92nd (Gordon Highlanders) Regiment of Foot

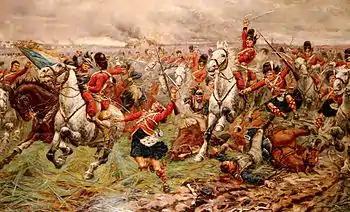
"Gordons and Greys to the Front", an 1898 painting by Stanley Berkeley, showing the incident at Waterloo, when the 92nd joined the charge of the Scots Greys by hanging on to their stirrups in June 1815

The regiment was raised in Aberdeenshire by General George Gordon, 5th Duke of Gordon, as the 100th (Gordon Highlanders) Regiment of Foot, in response to the threat posed by the French Revolution, on 10 February 1794. It embarked for Gibraltar in September 1794 and then moved on to Corsica in June 1795. From Corsica a detachment was sent to Elba in August 1796 and the whole regiment returned to Gibraltar in September 1796. The regiment returned to England in March 1798 but was then deployed to Ireland in May 1798 to help suppress the Irish Rebellion. The regiment was re-ranked as the 92nd (Highland) Regiment of Foot in October 1798.